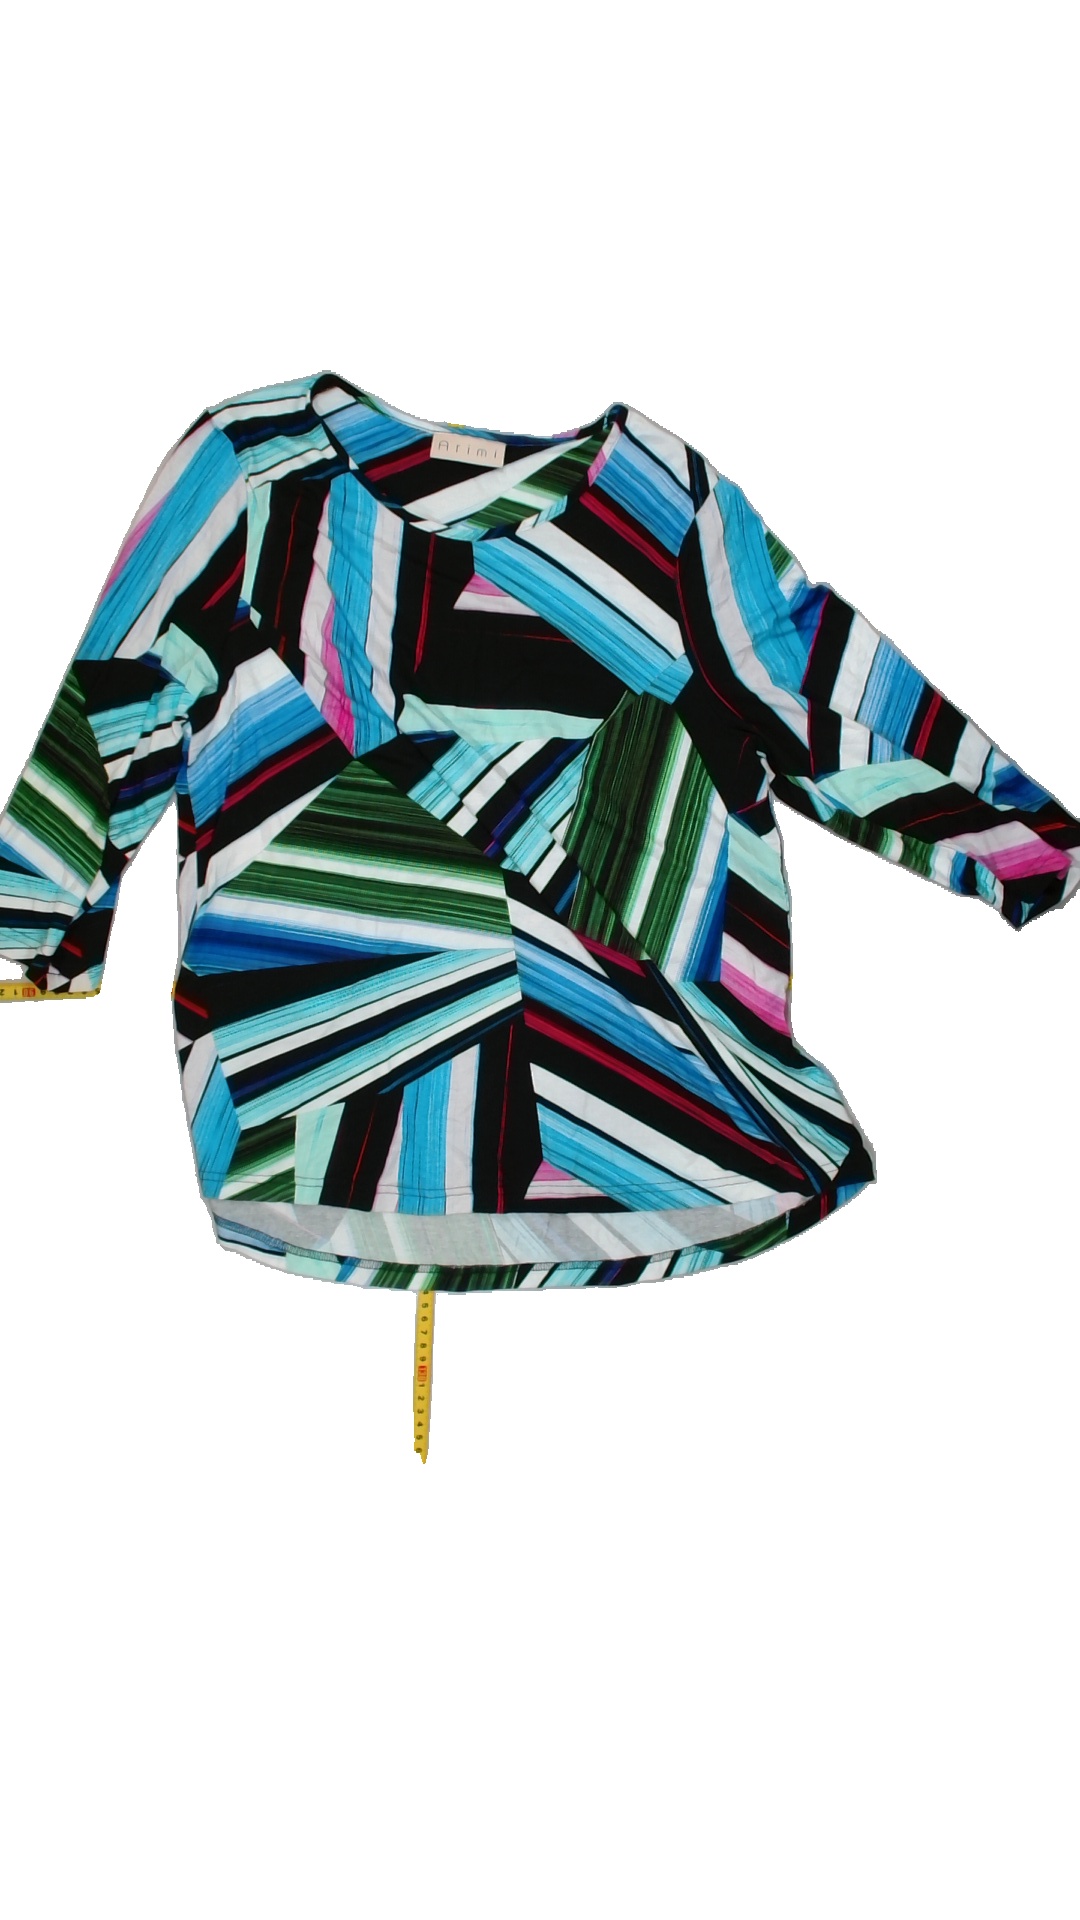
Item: Top (Ladies)
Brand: Not Applicable
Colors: Multicolor
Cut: Regular
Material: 100% Visc
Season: All
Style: No trend
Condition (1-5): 4
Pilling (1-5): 5
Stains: No
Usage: Export
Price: <50